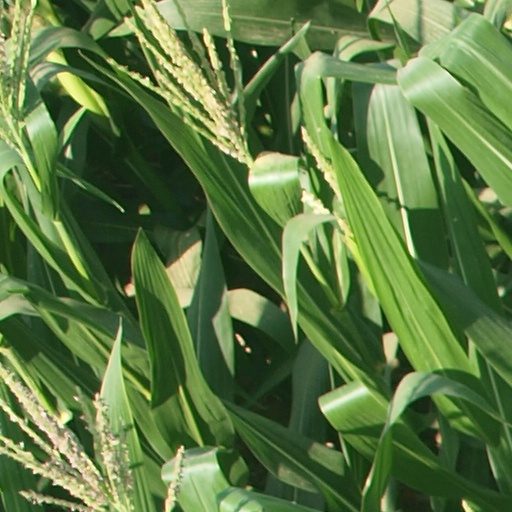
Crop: maize; corn